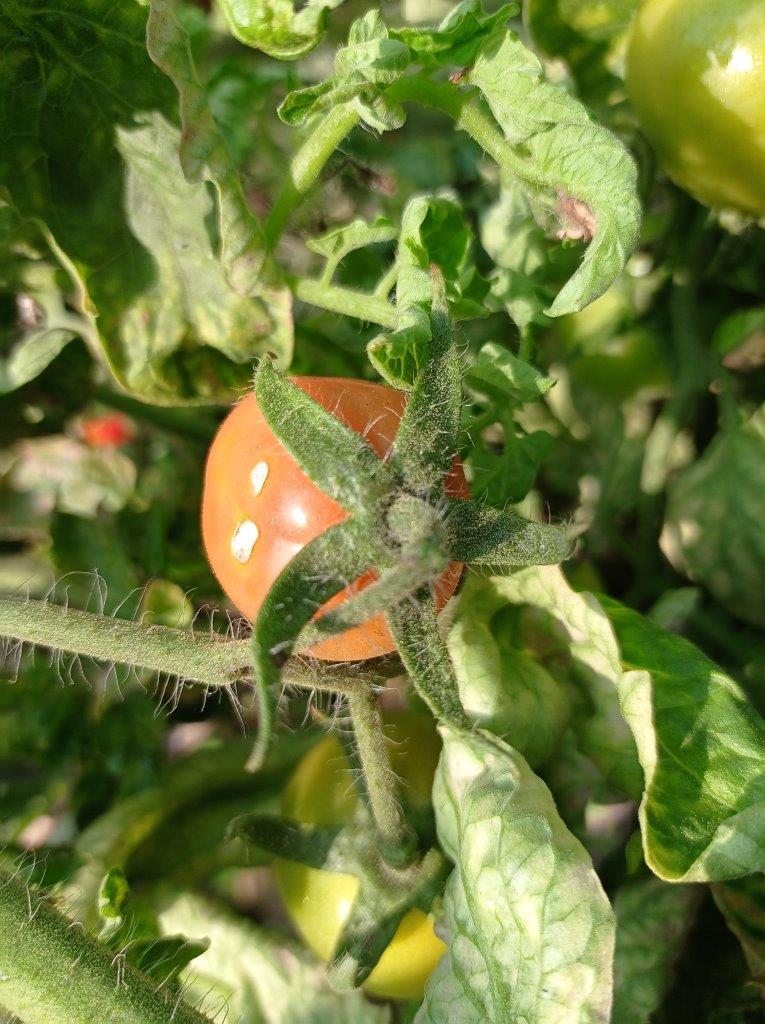
Maturity: Mature